Schloss Bröllin

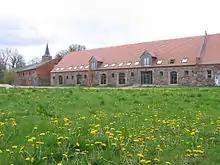
German-Polish Centre in the building of the former bull staple

The estate covers about of land. The old farm buildings form an enclosed quadrangle with the granary in the centre. Next to it is the old distillery, which was built after Stoewahs purchased the estate in 1854.